The Last Kiss (2001 film)

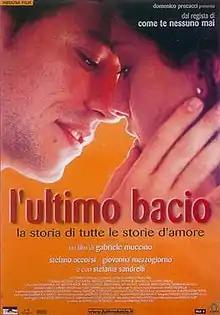
Theatrical release poster

The Last Kiss is a 2001 Italian comedy-drama film written and directed by Gabriele Muccino.